Environmental racism in Western Europe

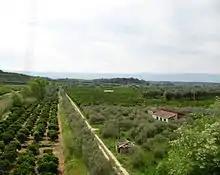
Citrus orchards near Rosarno, where anti-immigrant violence and clashes occurred January 2010

On the outskirts of Madrid, 8,600 persons inhabit the informal settlement of Cañada Real Galiana, also known as La Cañada Real Riojana or La Cañada Real de las merinas. It constitutes the largest shantytown in Western Europe. The settlement is located along 16 kilometres of a 75 metre-wide, 400 kilometre-long environmentally protected transhumance trail between Getafe and Coslada, part of a 125,000 kilometre network of transhumance routes throughout Spain. Certain areas of the unplanned and unauthorized settlement are economically affluent, working-class, or middle-class and are viewed as desirable areas for many (particularly Moroccan immigrants who have faced discrimination in the broader Spanish rental market). However, much of the Cañada Real Galiana is subject to severe environmental racism, particularly in the Valdemingómez district of the settlement.